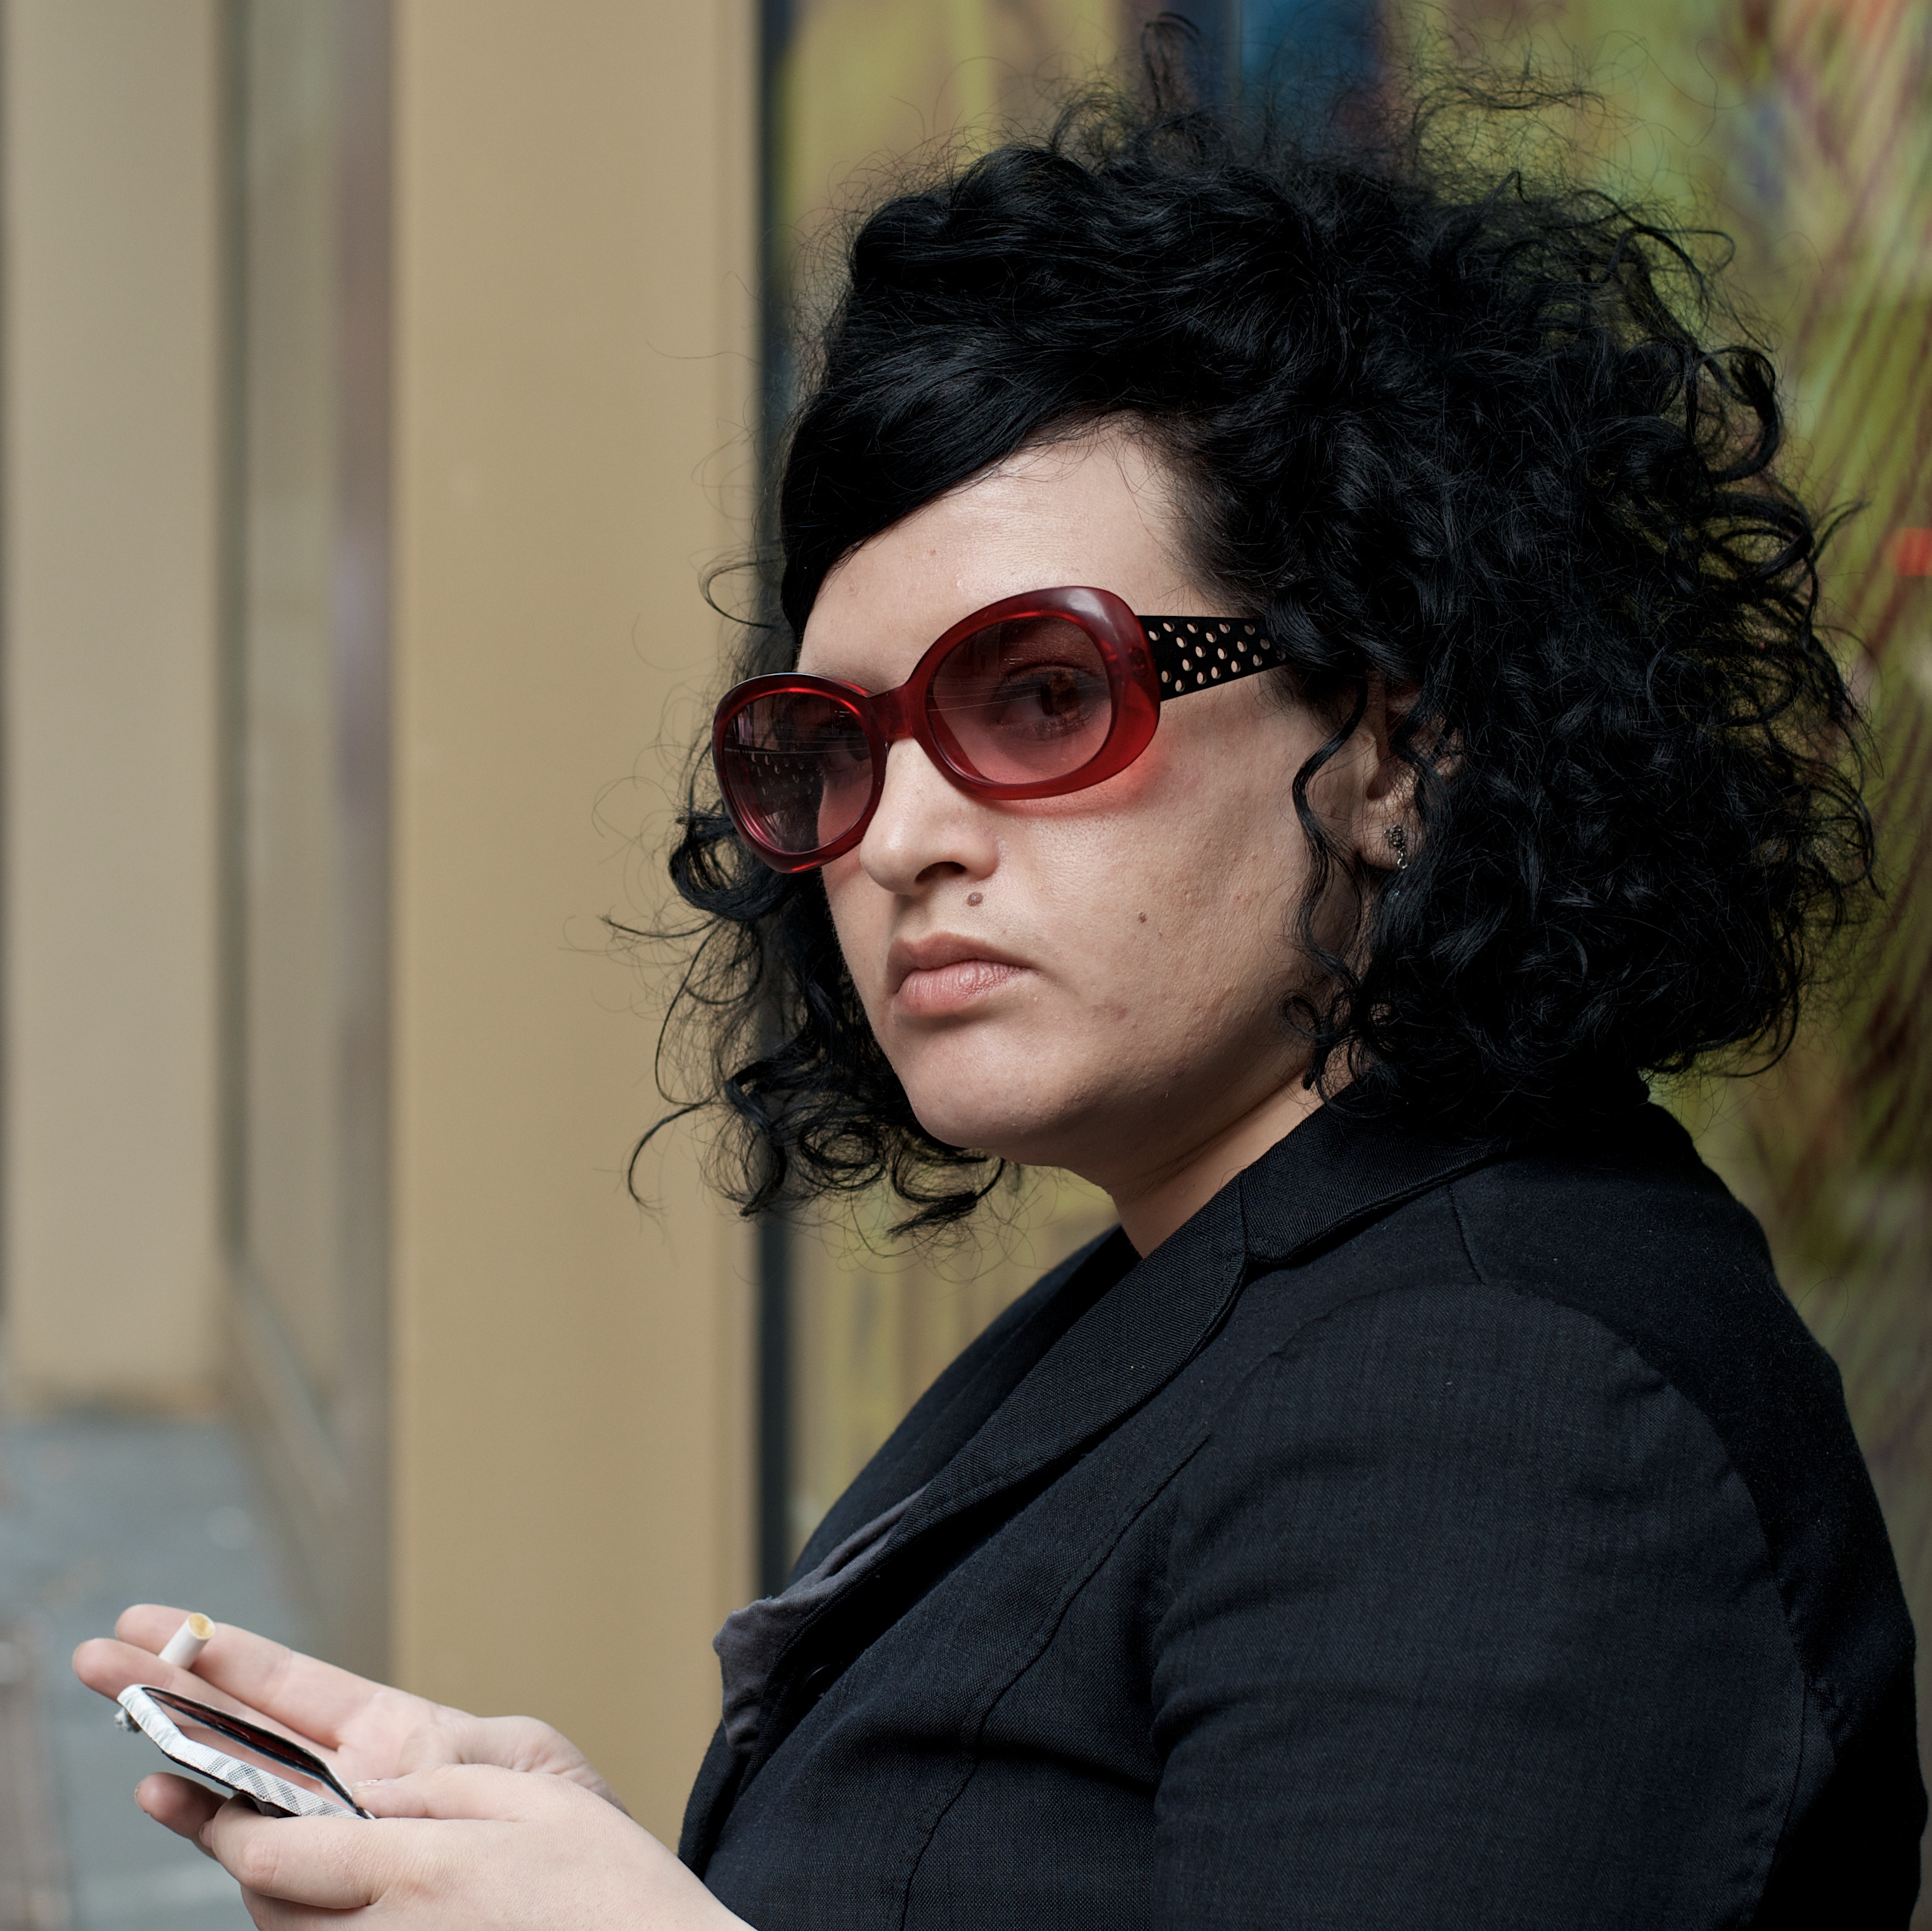
person, hair, white, street, photography, ebook, portrait, model, color, training, fashion, black, lady, hairstyle, streetphotography, flickr, face, nose, thomas, video, sunglasses, eye, glasses, head, olympus, eyewear, beauty, omd, fuji, leica, monochrom, leuthard, hcb, thomasleuthard, streettogs, photo shoot, portrait photography, facial hair, vision care